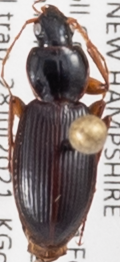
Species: Synuchus impunctatus
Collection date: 2021-07-28
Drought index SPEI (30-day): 1.184
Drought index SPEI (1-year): -1.034
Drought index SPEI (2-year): -0.62